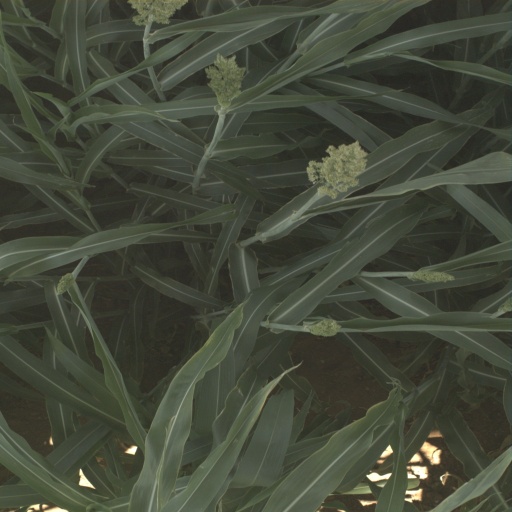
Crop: sorghum